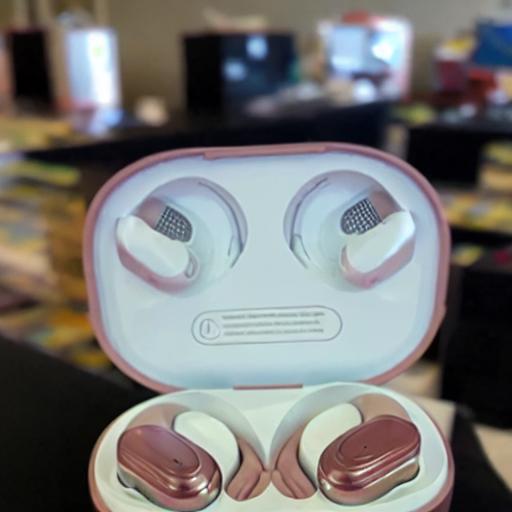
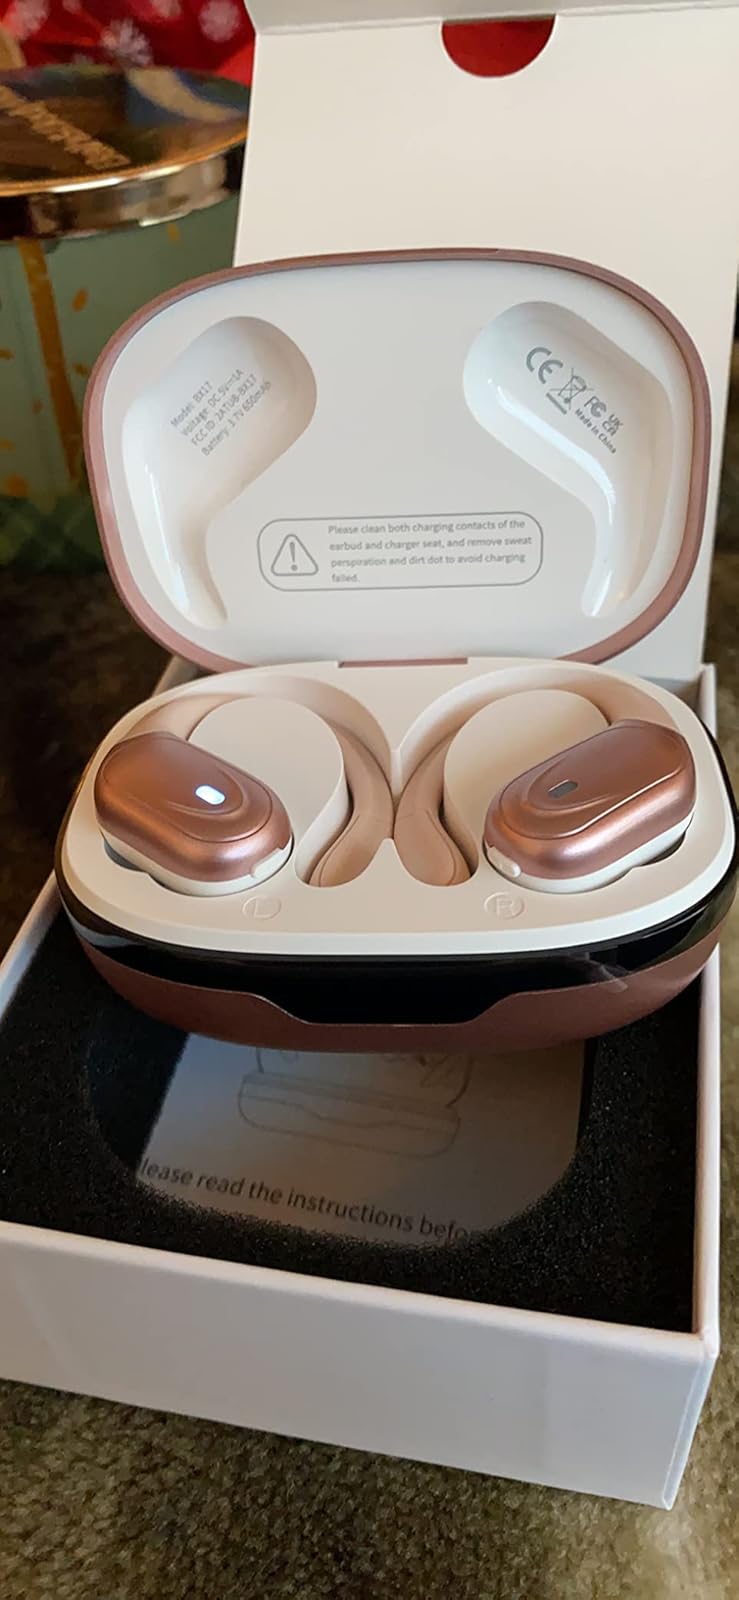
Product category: earbuds
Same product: no